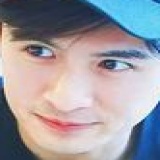
diễn viên Trương Vân Long